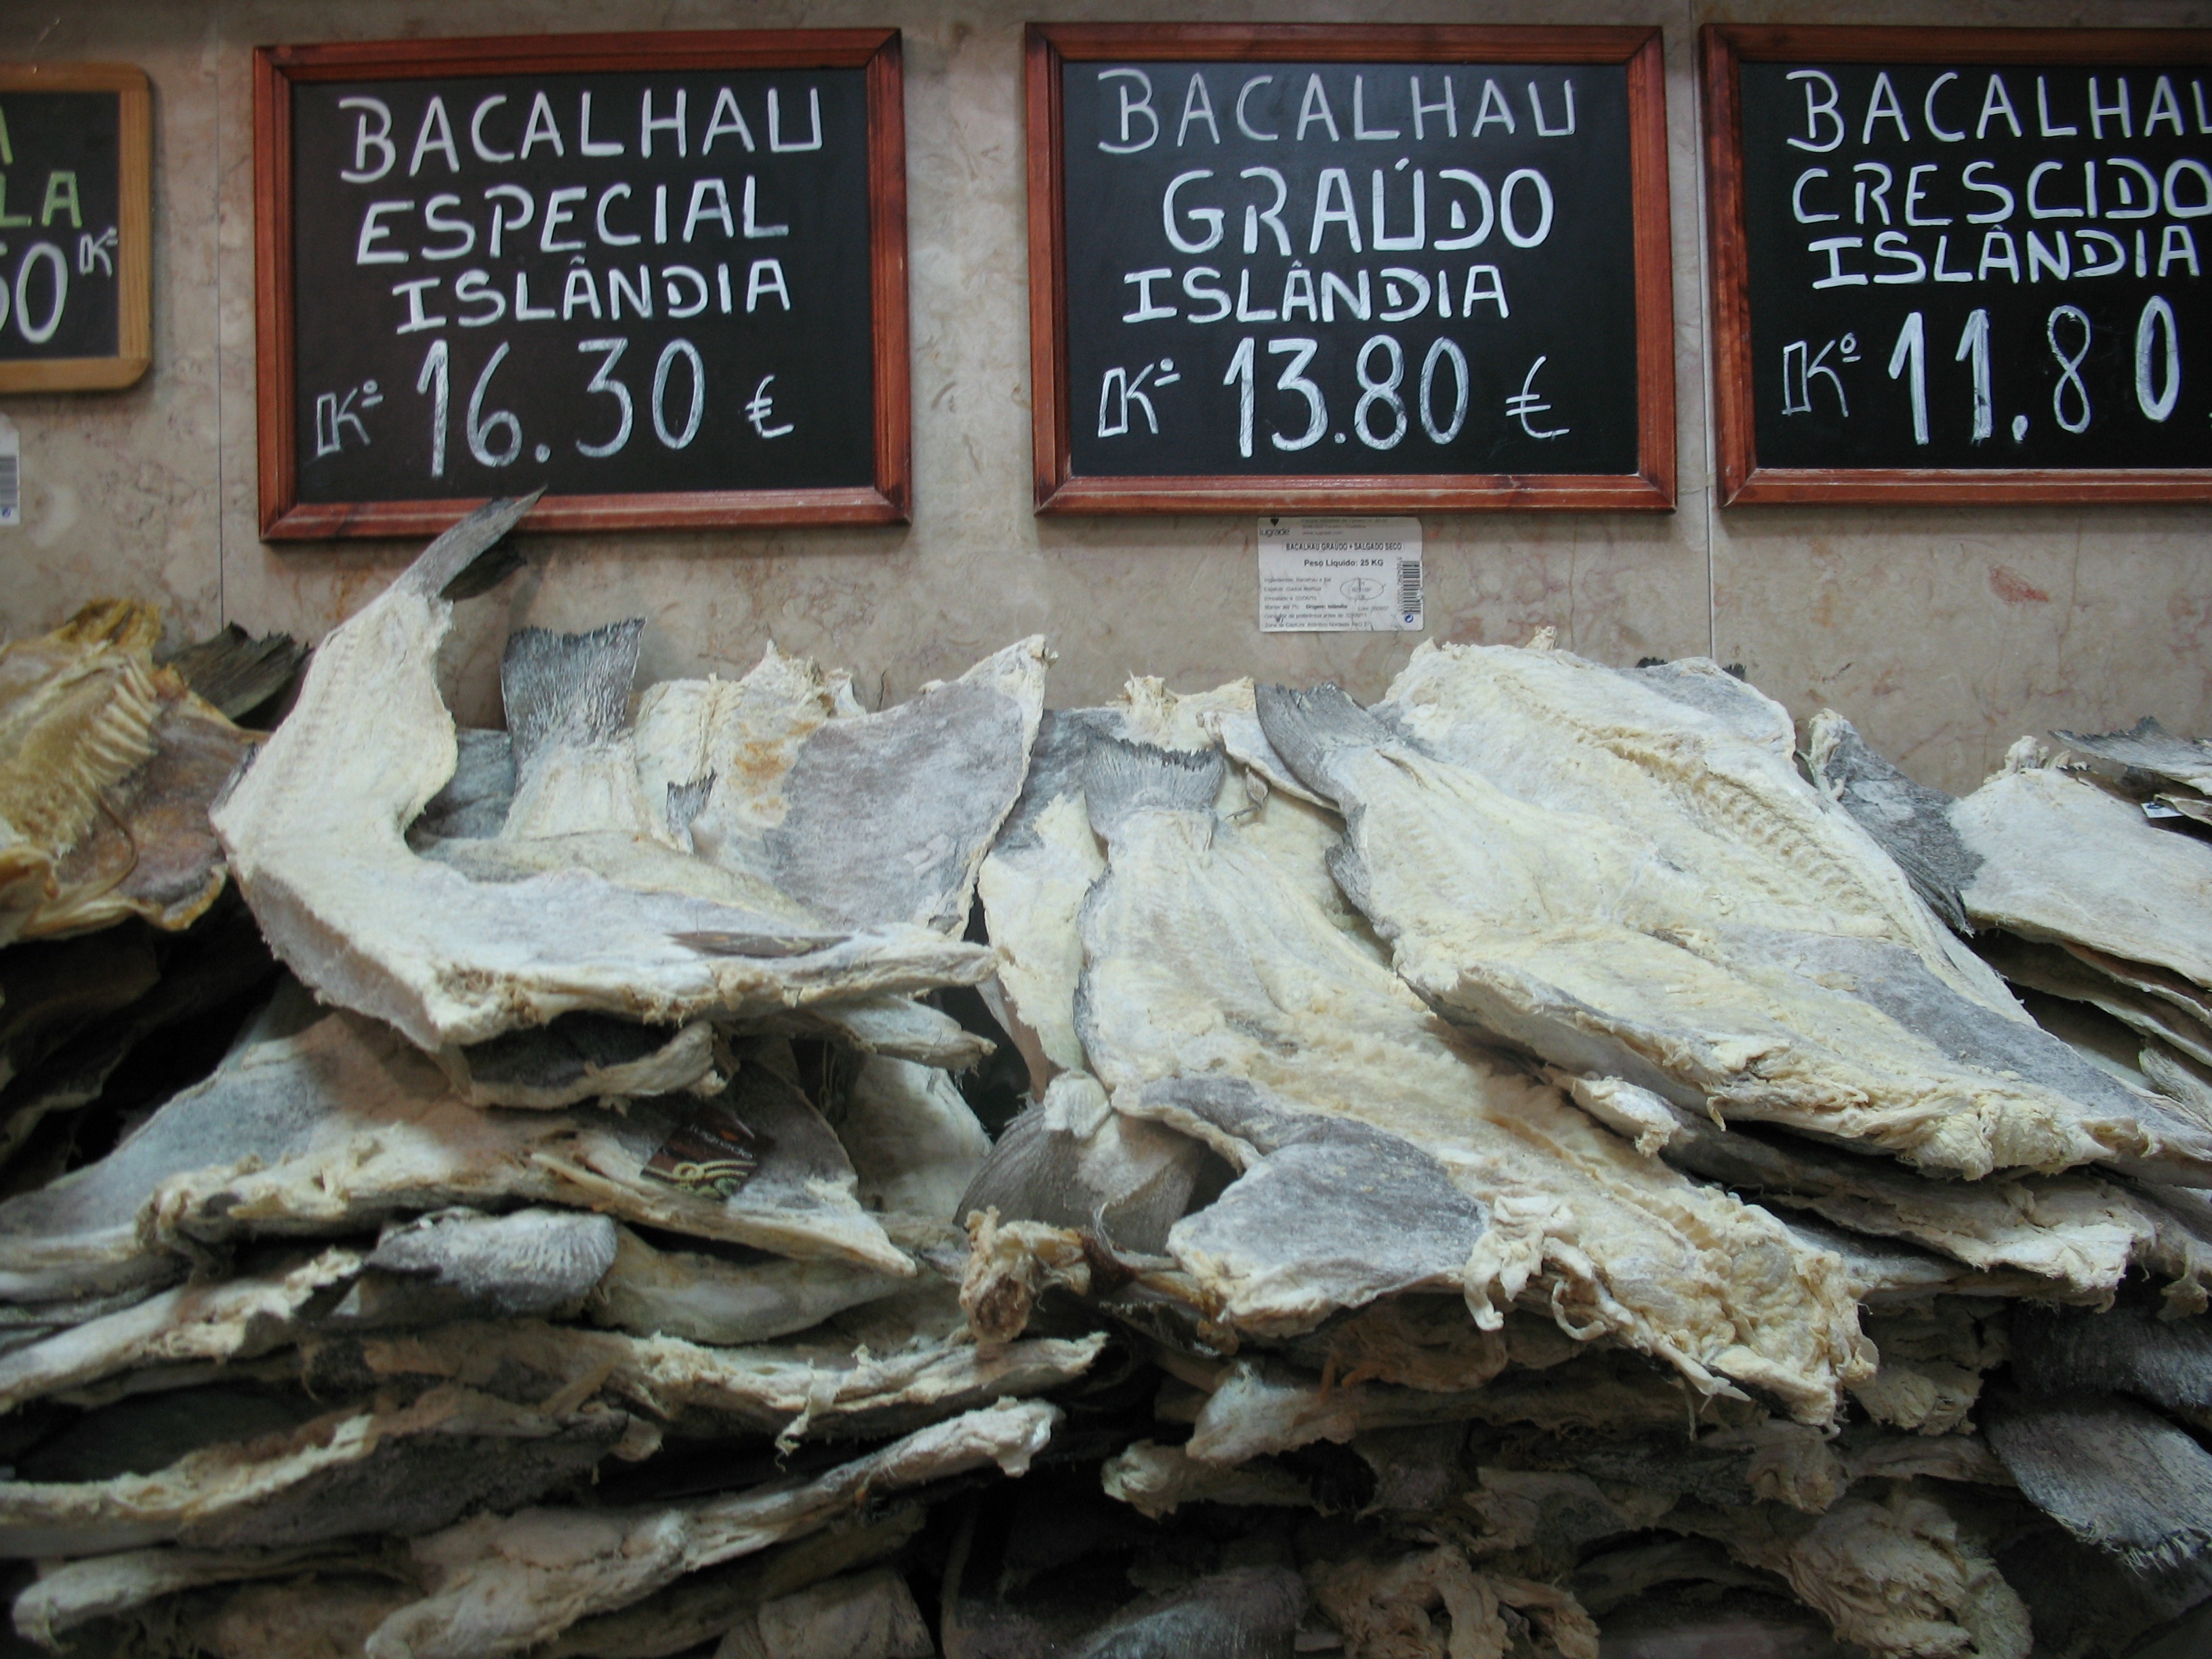
rock, wood, food, market, fish, portugal, cod, purchase